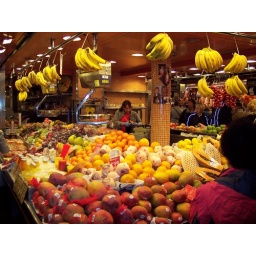
A fruit stand in the market at Las Ramblas in Barcelona, Spain